Sima Babovich

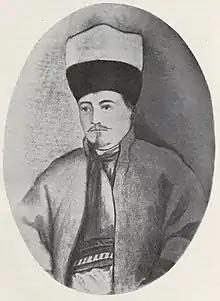
Sima Babovich

Sima ben Salomon Babovich (Karaim: Сима Бабович - "Sima Babovich", ; 1790–1855) was the first Hakham of the Russian Crimean Karaites (1839–1855), one of the early figures in the Crimean Karaites movement.